Hrudayavantha

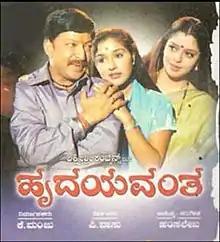

Hrudayavantha is a 2003 Indian Kannada-language drama film directed and written by P. Vasu and produced by K. Manju. The film stars Vishnuvardhan, Nagma and Anu Prabhakar. The film met with average reviews upon release. The soundtrack and score was composed by Hamsalekha.